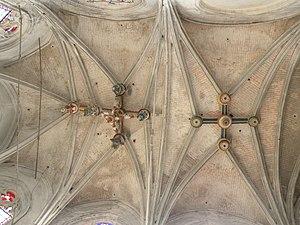
Église Saint-Denis de Sérifontaine voute
L'église Saint-Denis est une église catholique paroissiale située à Sérifontaine, dans le département de l'Oise, en France. Sa nef unique est une construction à l'économique de la période romane, et les seuls éléments dignes d'intérêt sont la dernière fenêtre proprement romane en haut du portail occidental, qui, lui, est de style classique, et le portail latéral sud, qui affiche le style baroque. La nef pourrait remonter au XIᵉ siècle, mais la fenêtre n'est pas antérieure au second quart du XIIᵉ siècle. Au sud, la chapelle qui devait initialement servir de base de clocher date de la fin de ce siècle ou du début du siècle suivant, et est de style gothique primitif. L'on ignore si le clocher proprement dit a jamais existé. La chapelle ne communique aujourd'hui plus avec les autres parties de l'église. Le chœur représente la partie la plus remarquable de l'église, et son chevet du début du XVIᵉ siècle est agrémenté d'un abondant décor gothique flamboyant. À l'intérieur, l'on constate toutefois que le chœur manque d'homogénéité, car la première travée est de style Renaissance et n'a pas été achevée, et les élévations nord et sud sont différentes.